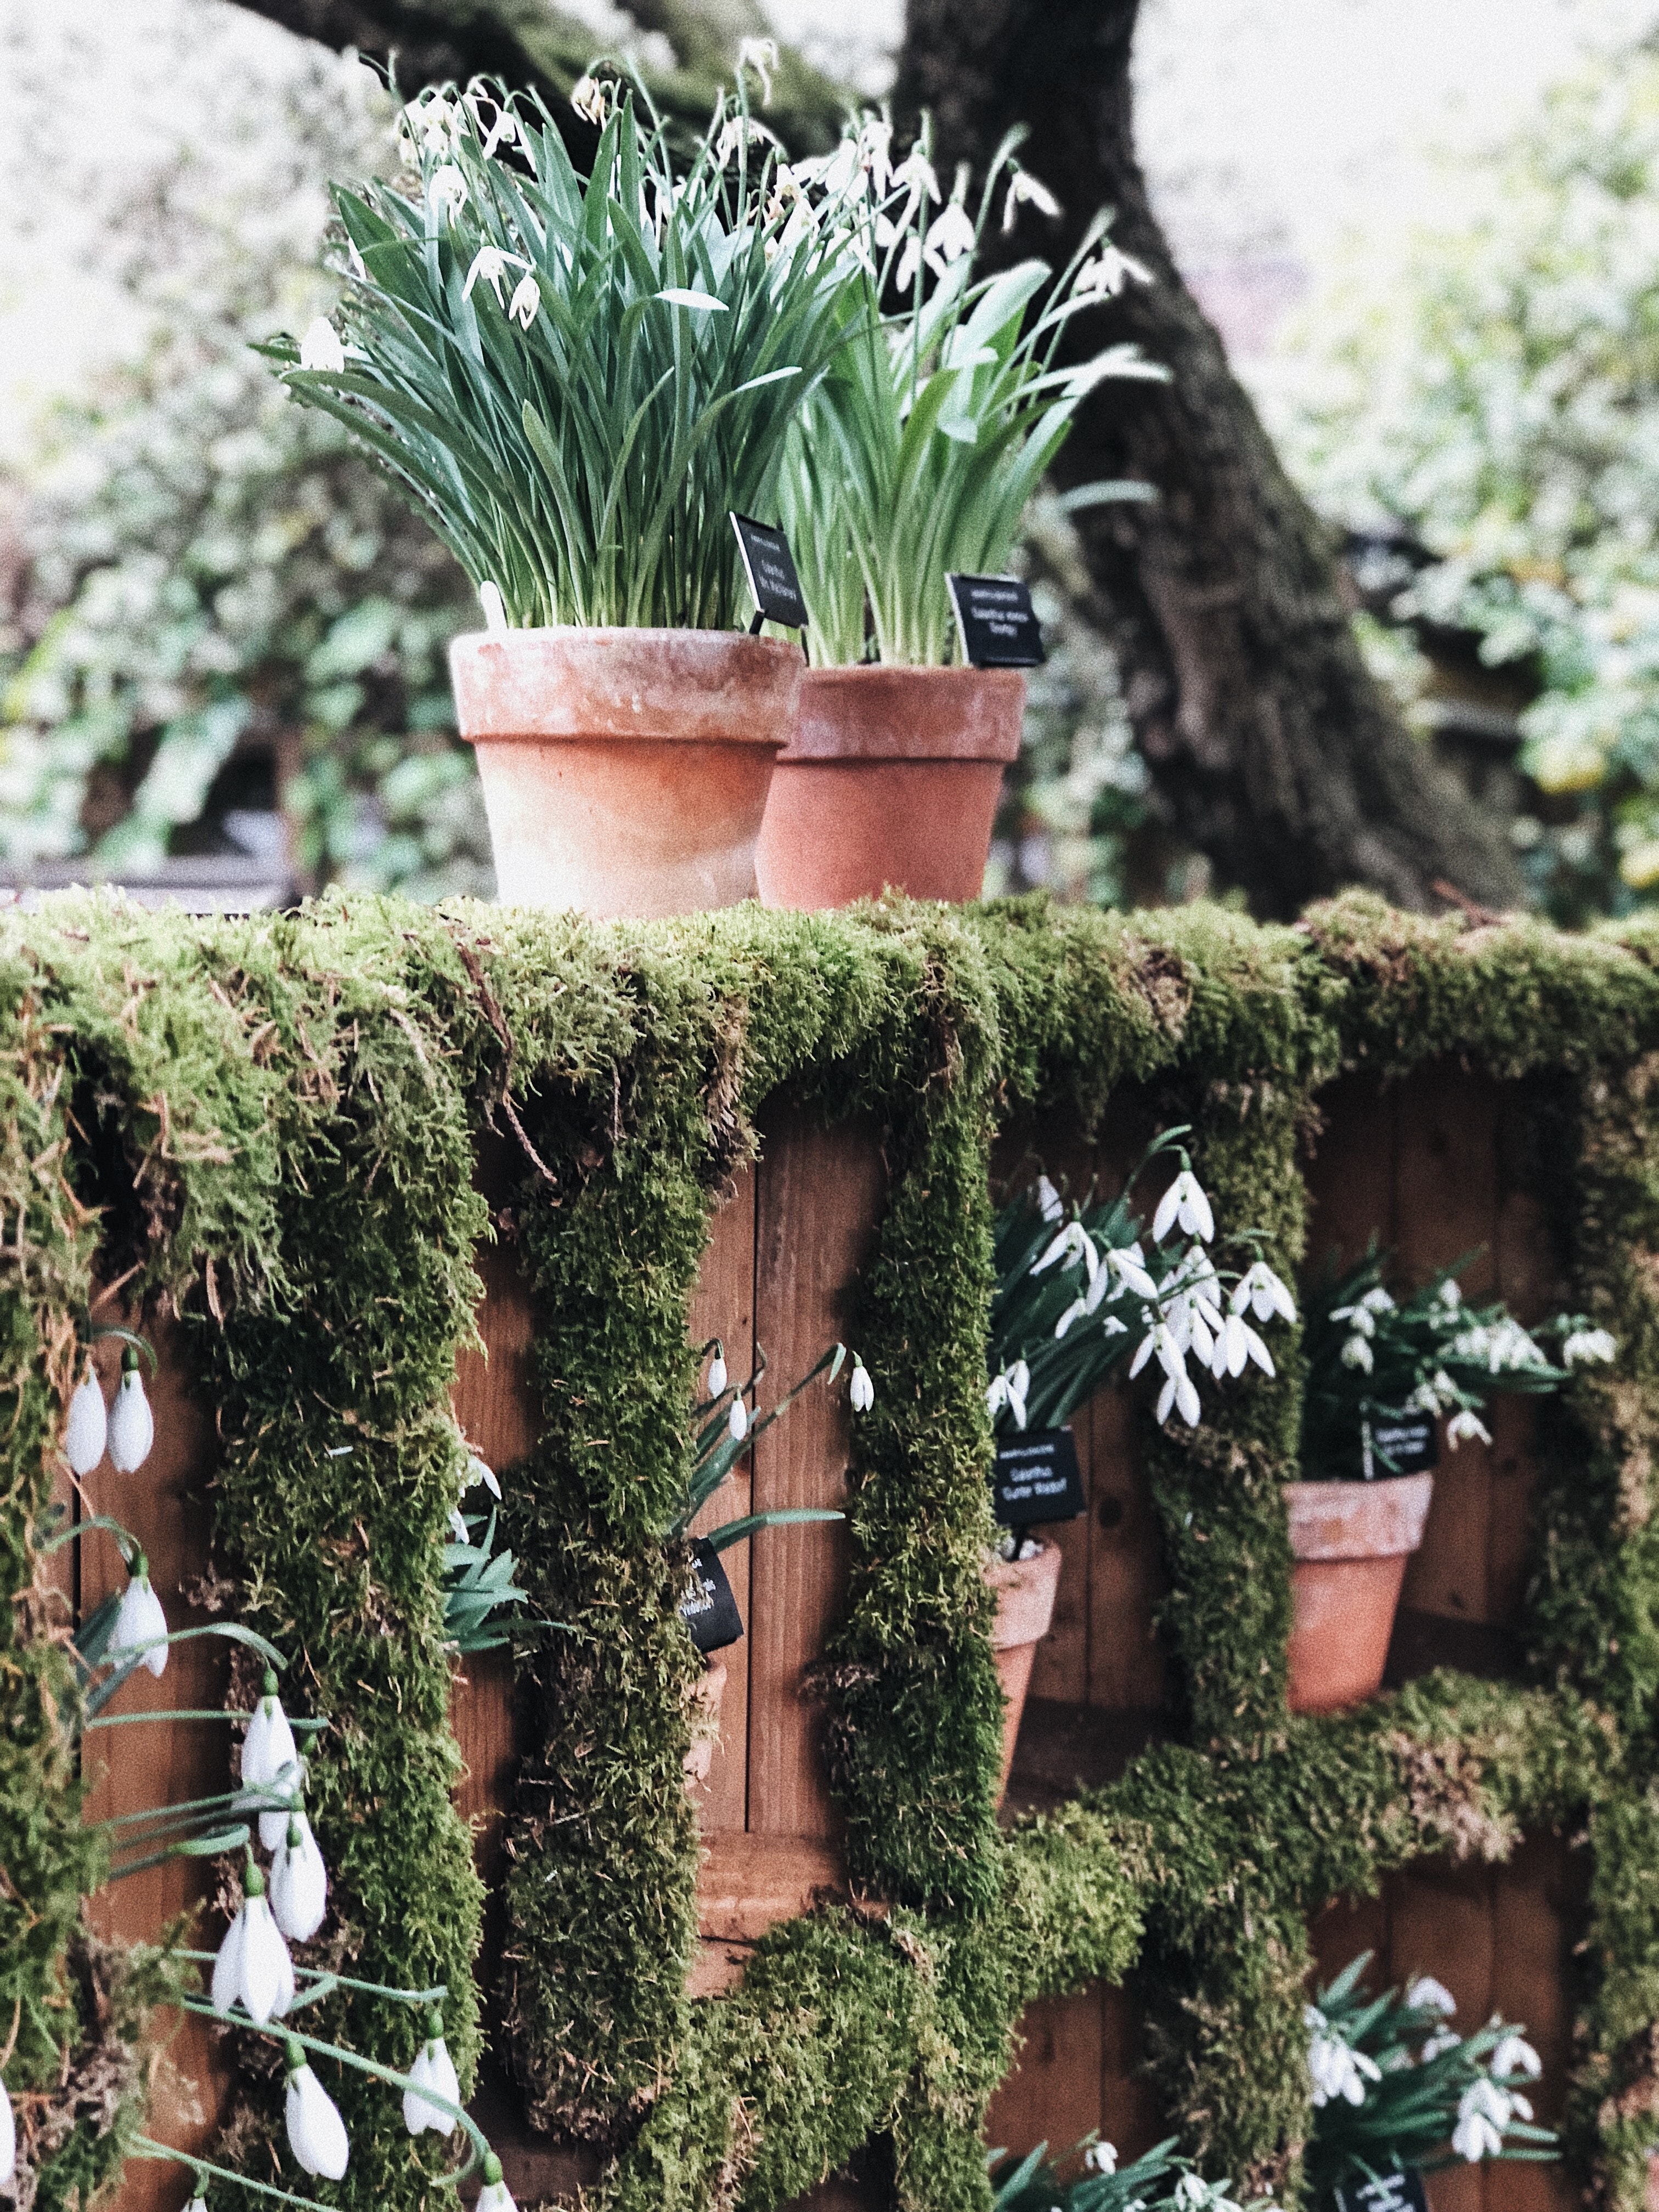
flowerpot, plant, herb, grass, flower, botany, grass family, garden, spring, rosemary, houseplant, shrub, groundcover, thuya